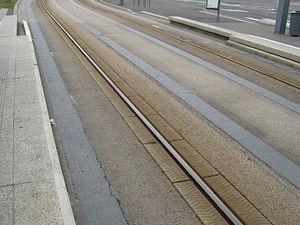
La voie du Tramway sur pneus de Caen
Le tramway sur pneumatiques, appelé également transport routier guidé ou trolleybus guidé, est un véhicule de transport en commun sur pneumatiques mais guidé sur une partie ou la totalité de son parcours. Il fait partie de la famille des nouveaux systèmes intermédiaires.
Le transport léger guidé de Caen, désigné commercialement comme un tramway, est un ancien système de transport routier, à roulement sur pneus et à guidage par un rail central, utilisant la technologie du TVR de Bombardier, et desservant la ville de Caen, préfecture du Calvados, en région Normandie, de 2002 à 2017.